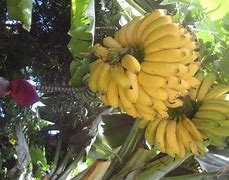
Label: banana